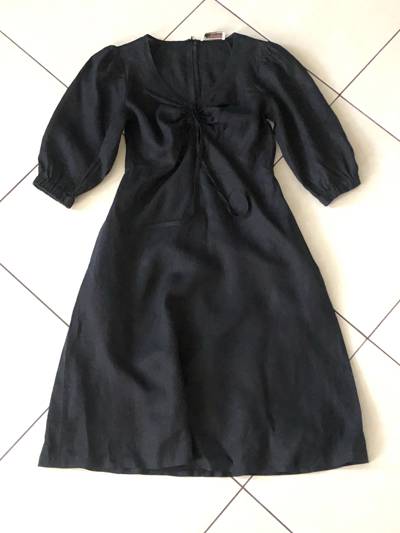
Waste category: clothes